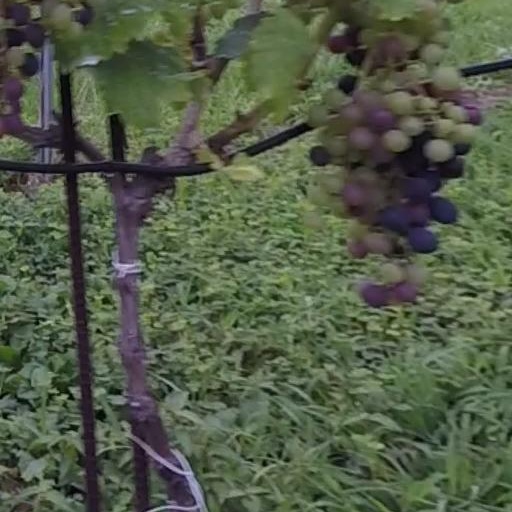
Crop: grape